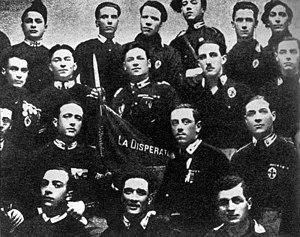
La Disperata était le surnom du garde du corps de Gabriele D'Annunzio. Ce nom a ensuite été repris par des escadrons d'action et des formations militaires fascistes entre 1921 et 1945.